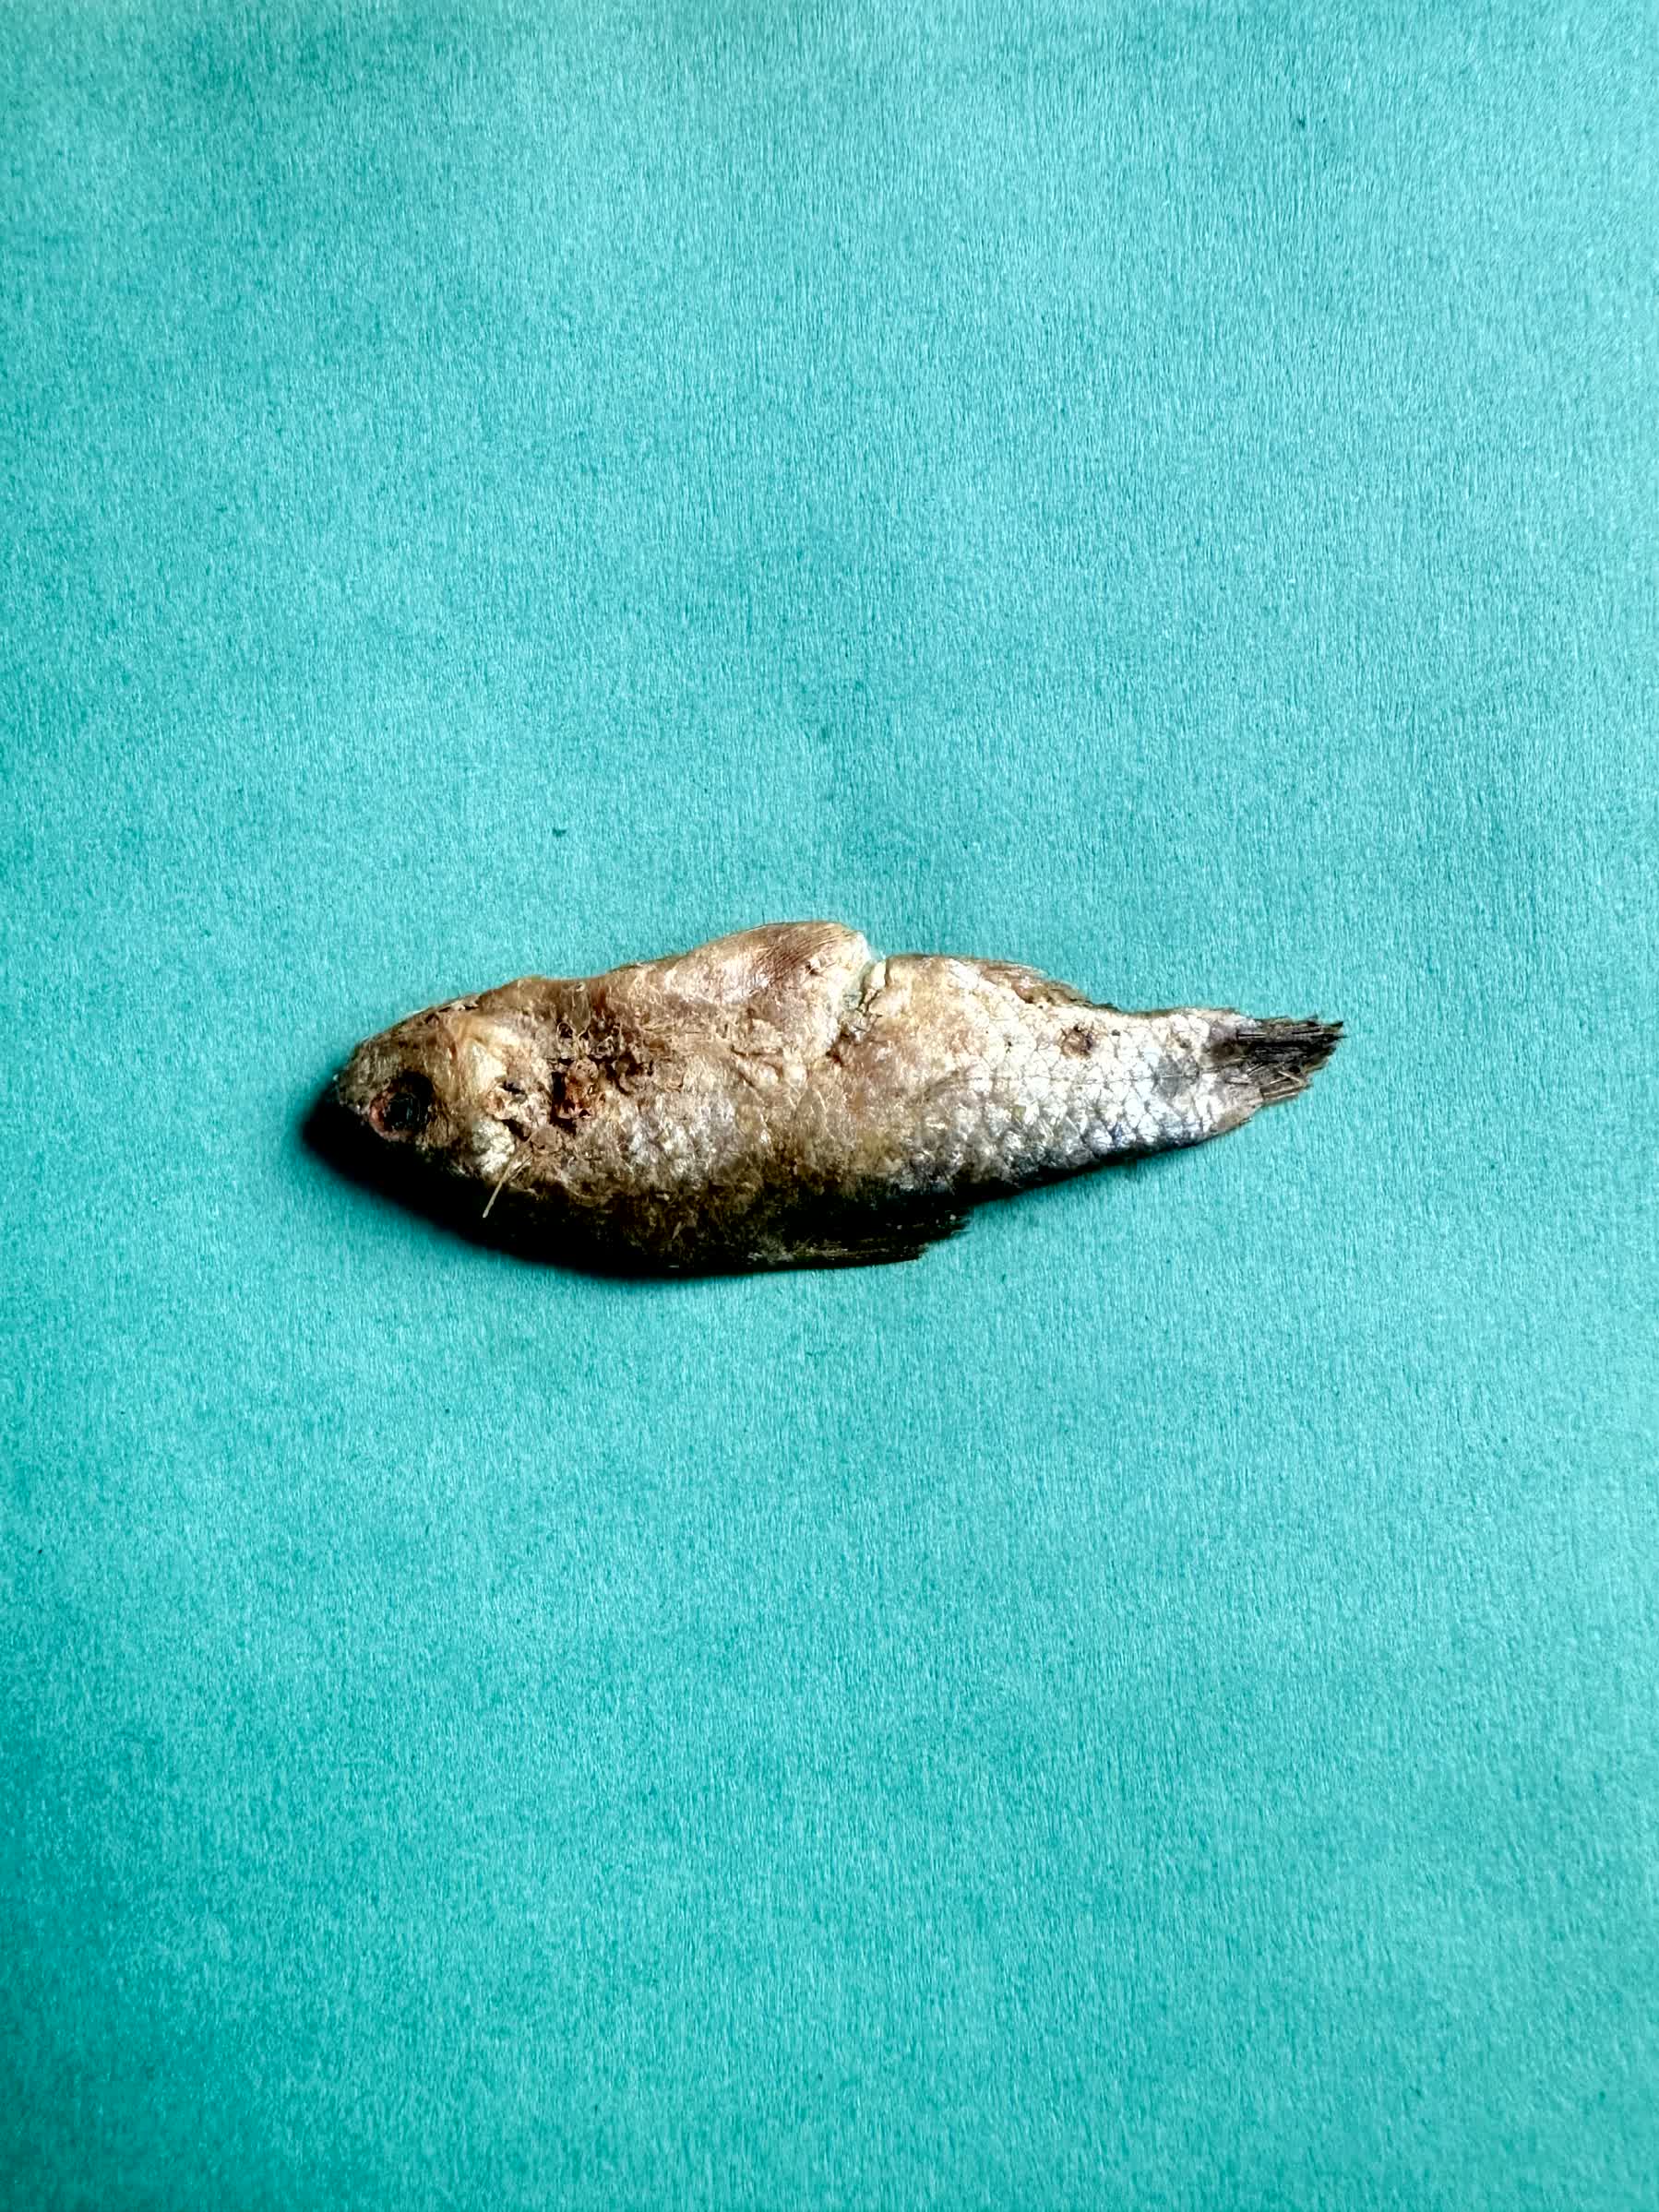
Species: puti chepa